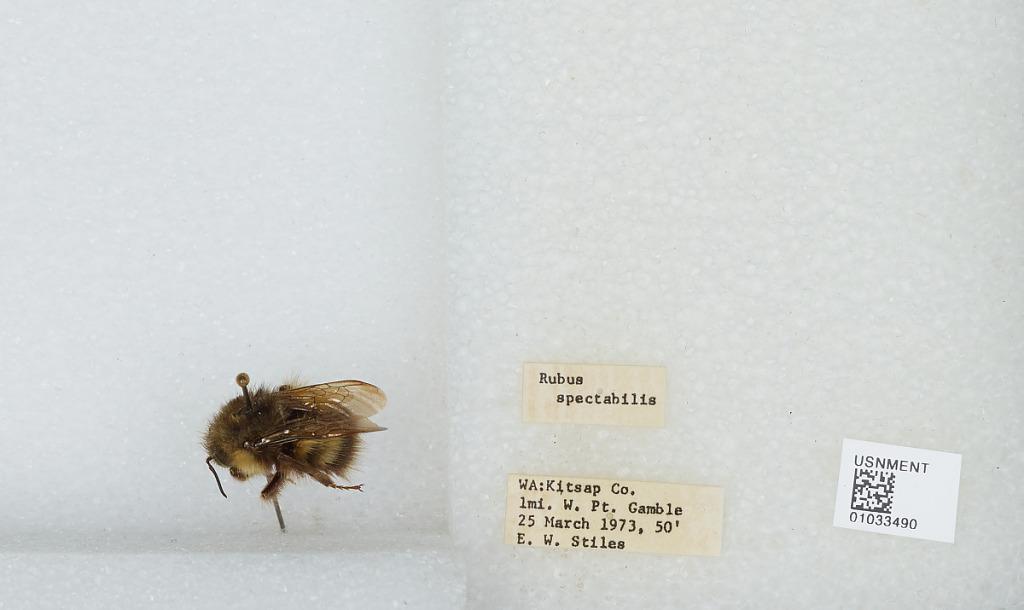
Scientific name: Bombus (Pyrobombus) sitkensis Nylander
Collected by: E. Stiles
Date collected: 1973-3-25
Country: United States
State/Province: Washington
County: Kitsap
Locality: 1 mile west of Port Gamble
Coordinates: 47.8542, -122.606